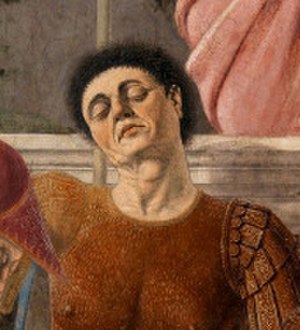
Piero della Francesca
Selvportræt, detalje af Opstandelsen.
Piero della Francesca, egentlig Pietro di Benedetto dei Frànceschi eller Piero di Santo Sepolcro var en italiensk maler, som var en central skikkelse i den italienske ungrenæssance. I sin samtid var han også kendt som geometer og matematiker, men huskes i dag udelukkende for sin kunst. Hans værker kendetegnes af en udpræget humanisme, begyndende brug af perspektiv og original brug af geometriske former. Han omtales i Giorgio Vasaris Kunstnernes liv.